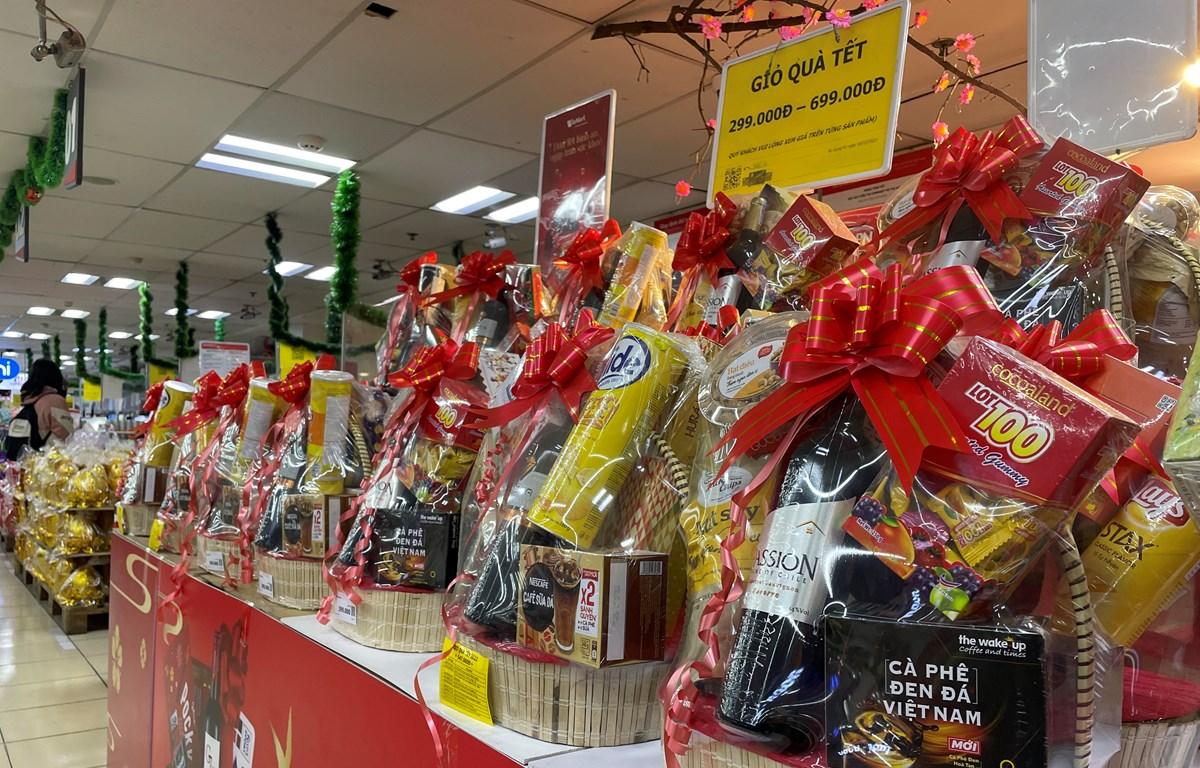
không có ai đang đứng xem các giỏ quà này